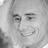
Emotion: happy